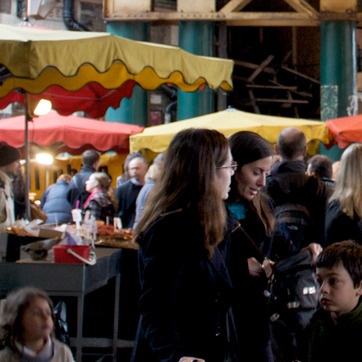
Material: hair